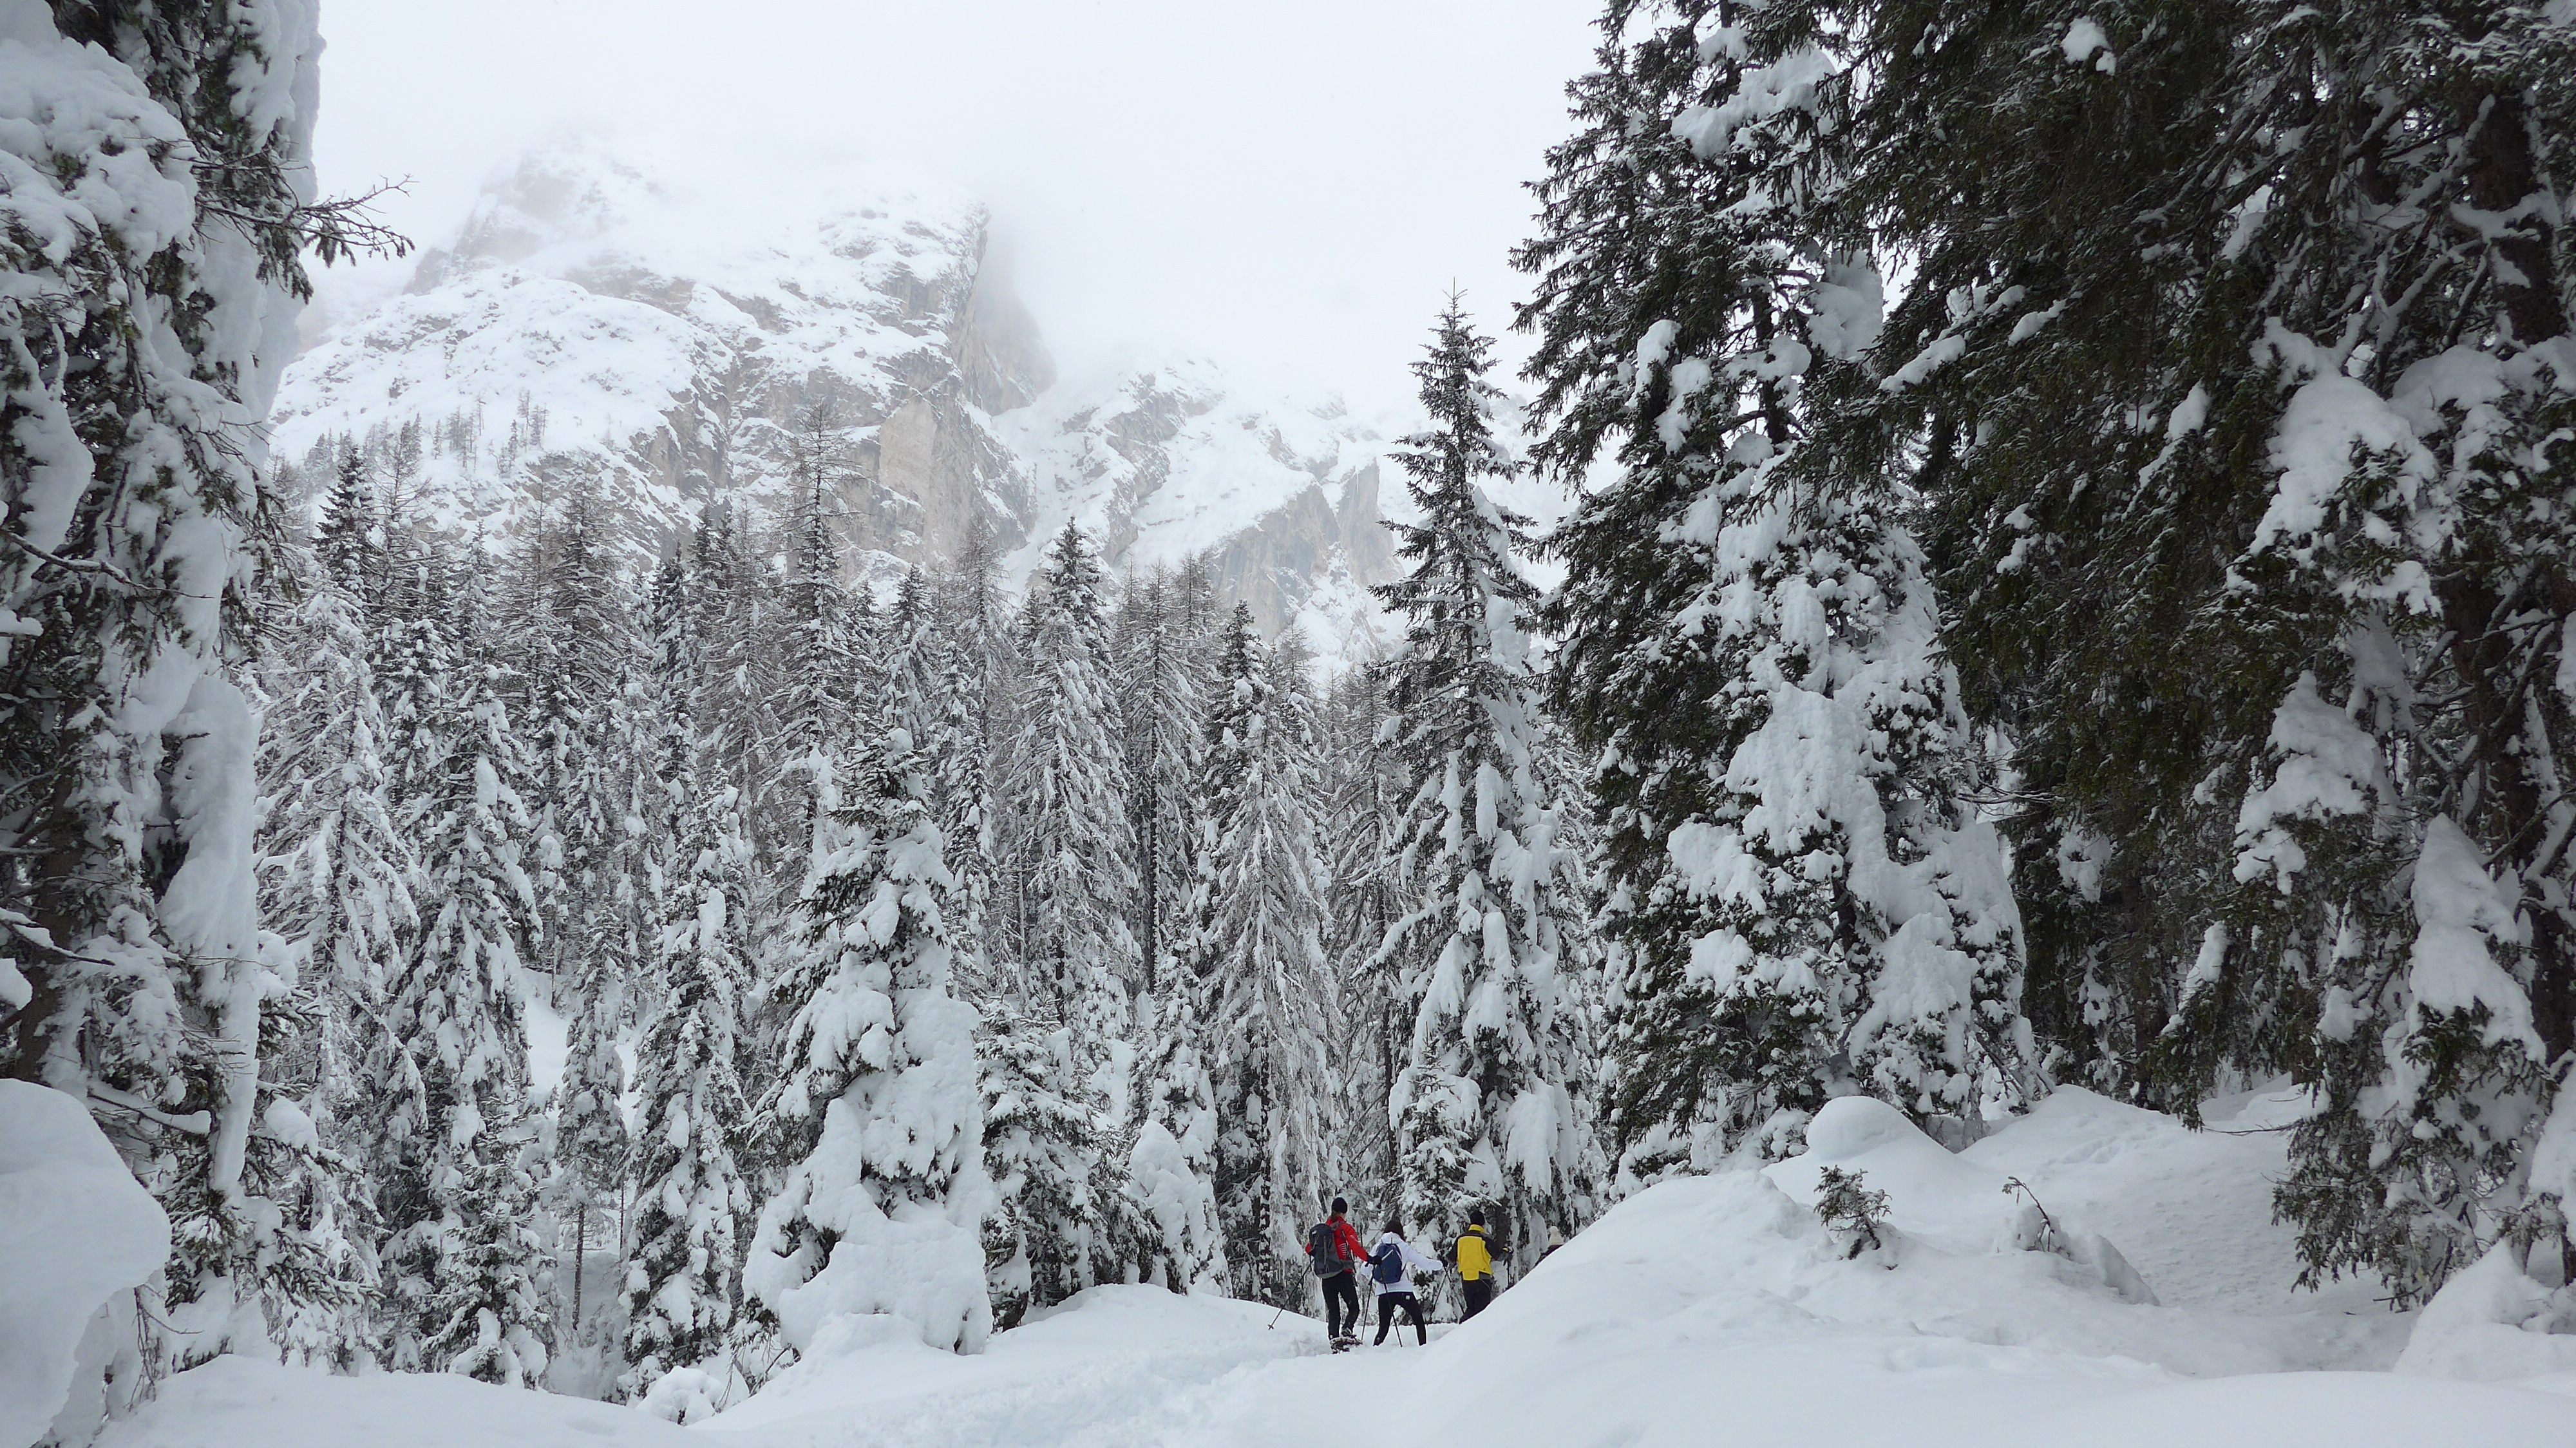
snowshoeing, snowshoes, dolomiti, dolomites, snow, winter, mountains, sky, mountain, plant, tree, slope, ski equipment, atmospheric phenomenon, terrain, freezing, winter sport, ice cap, ski, geological phenomenon, sports, landscape, glacial landform, forest, recreation, mountaineer, massif, mountain range, hill, adventure, ridge, conifer, spruce fir forest, skiing, frost, cross country skiing, individual sports, mountaineering, piste, ski touring, valley, mountain guide, road, ski pole, tropical and subtropical coniferous forests, fir, fun, sports equipment, pine family, pine, hiking